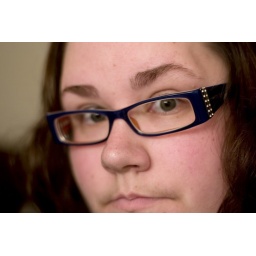
Girl in glasses. Navy blue and orange plastic with rhinestones.